Ingvar Kamprad

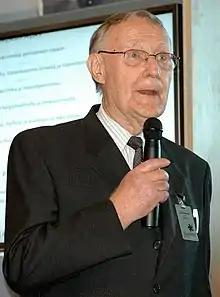
Kamprad in 2010

Feodor Ingvar Kamprad (30 March 1926 – 27 January 2018) was a Swedish billionaire who founded IKEA in 1943 and grew it into a multinational retail company that became the world's largest furniture seller in 2008. He moved to Switzerland with his Swiss wife in 1976, moving back to Småland in 2014 after her death in 2011.